Powwow

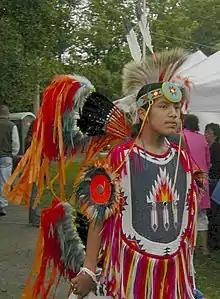
Fancy dancer, Seattle, WA 2007

Planning for a powwow generally begins months, perhaps even a year, before the event by a group of people usually referred to as a powwow committee. Pow wows may be sponsored by a tribal organization, an American Native community within an urban area, a Native American Studies program, or an American Native club on a college or university campus, a tribe, or any other organization that can provide startup funds, insurance, and volunteer workers.